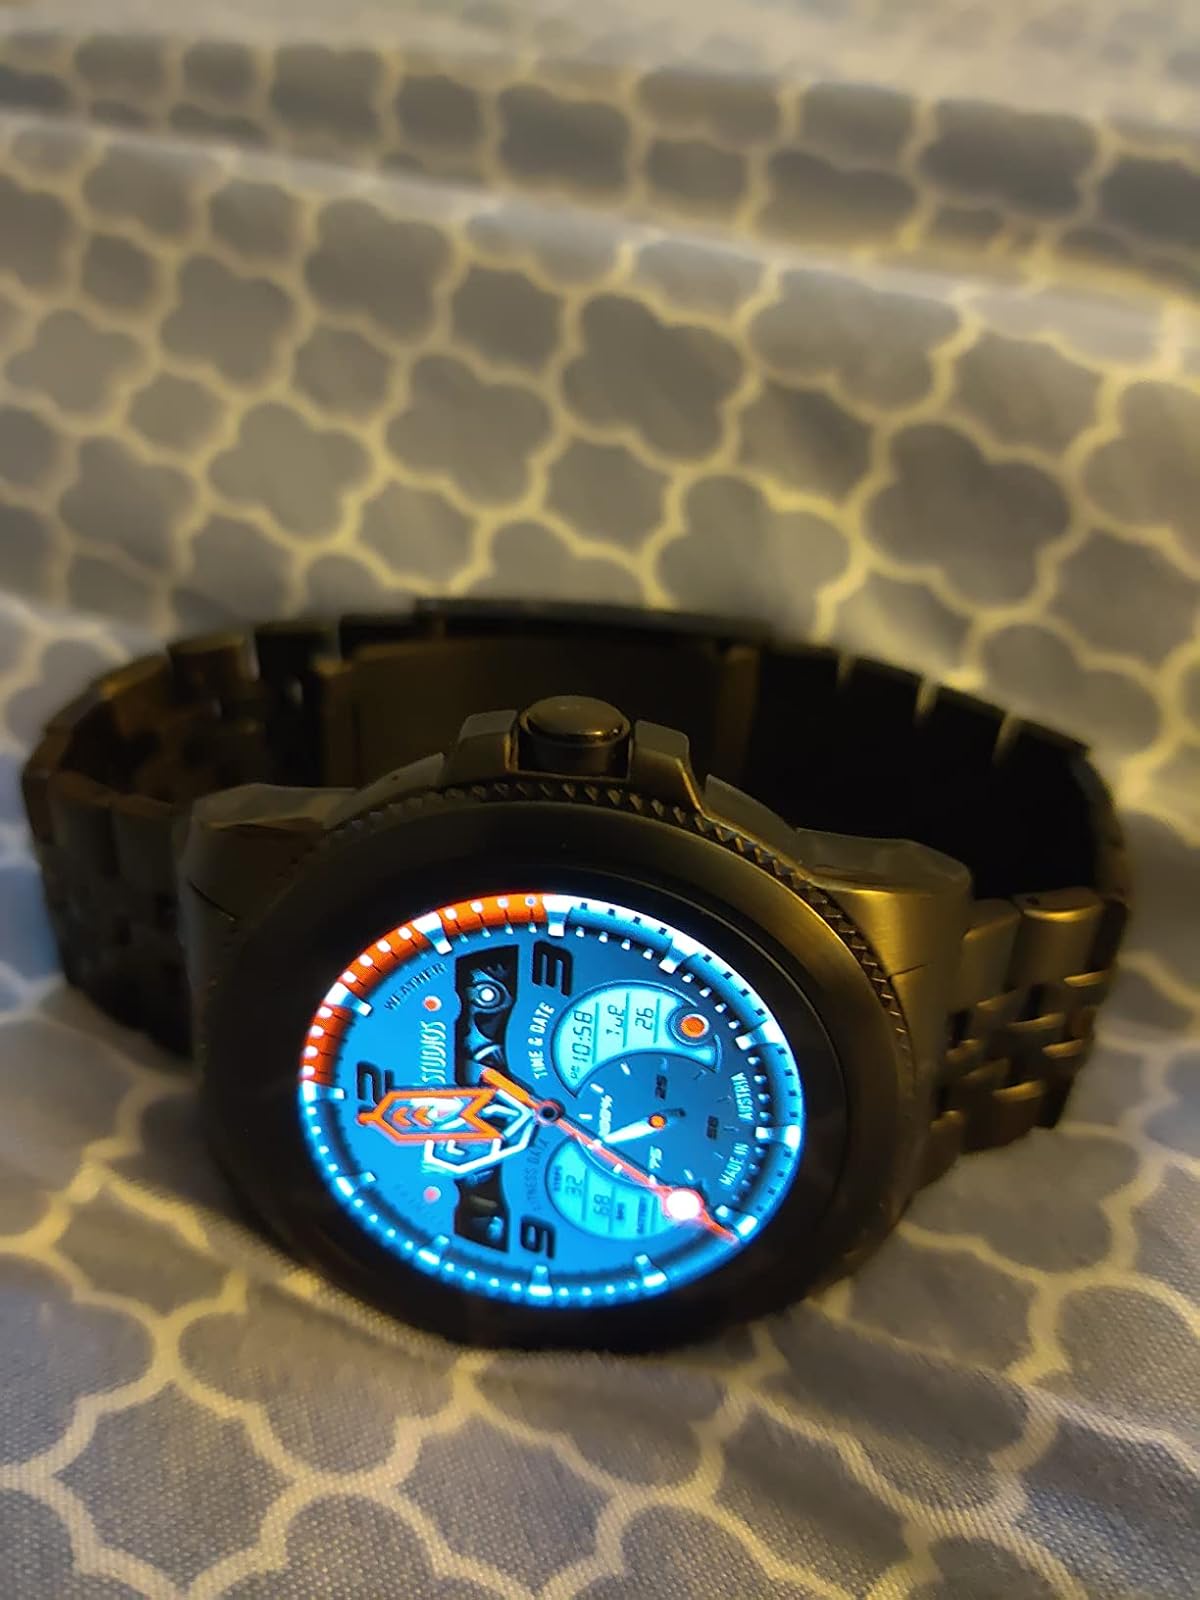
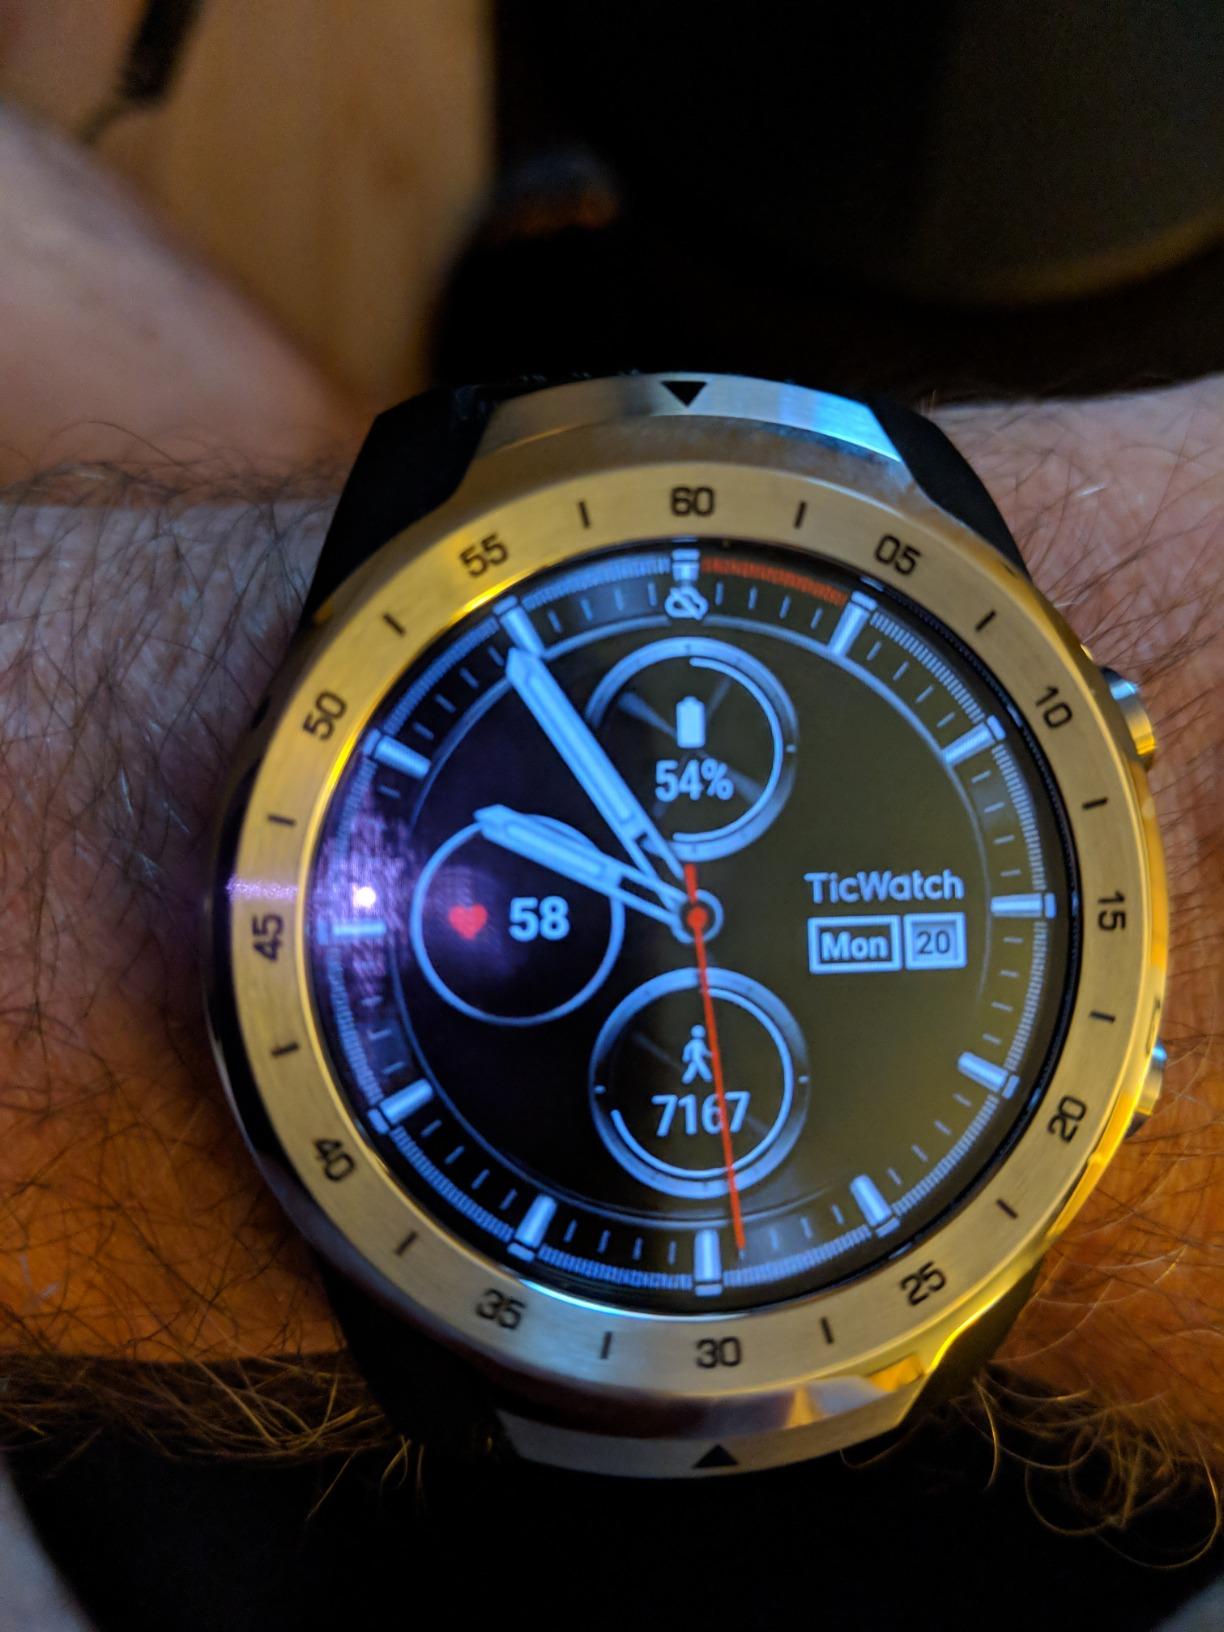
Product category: smartwatch
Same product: no